Chris Frith

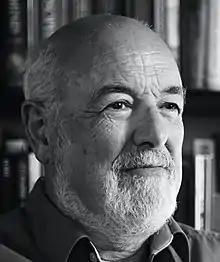
Chris Frith in 2012

Christopher Donald Frith (born 16 March 1942) is a British psychologist and professor emeritus at the Wellcome Centre for Neuroimaging at University College London. He is also an affiliated research worker at the Interacting Minds Centre at Aarhus University, an honorary Research Fellow at the Institute of Philosophy and a Quondam Fellow of All Souls College, Oxford.